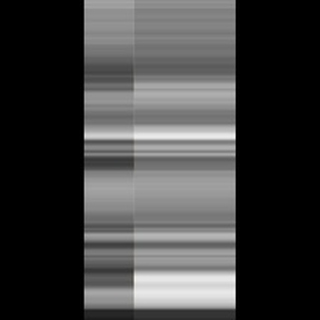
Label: sugarcane_yellow_leaf_disease